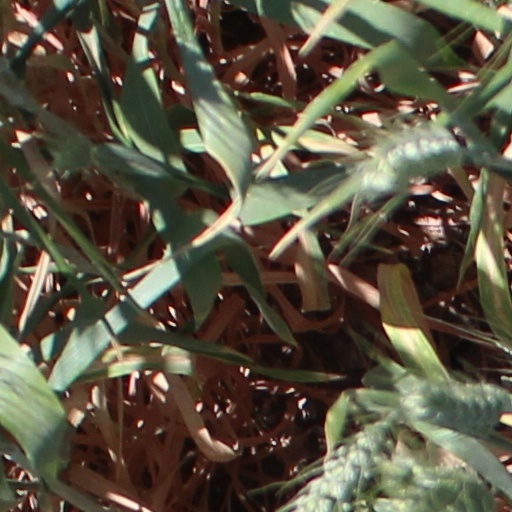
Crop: wheat